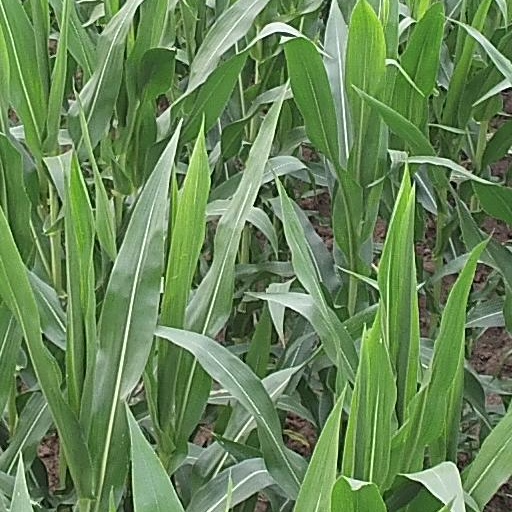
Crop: maize; corn